DDEX

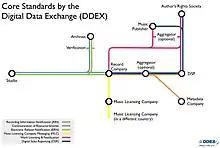
Business Transactions supported by DDEX

All DDEX standards are available from the DDEX Knowledge Base, with complete documentation. DDEX has also created a series of free introductory videos.